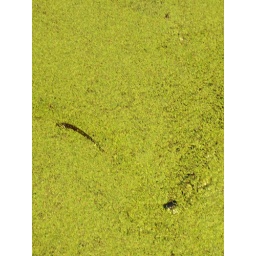
new york turtle lake in Central Park